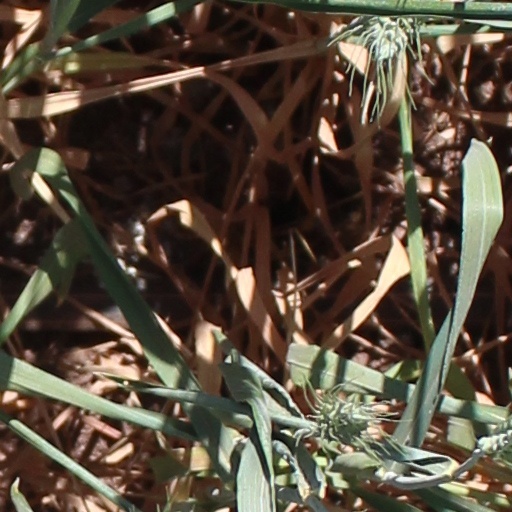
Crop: wheat